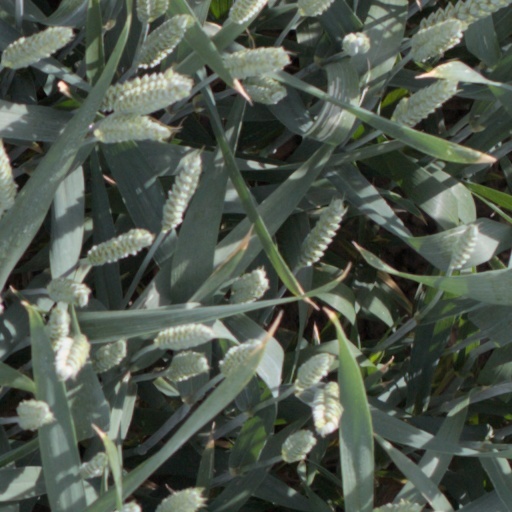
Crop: wheat